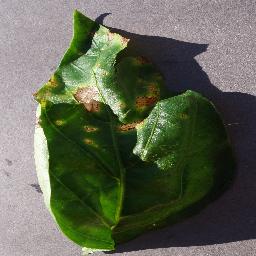
Label: Pepper,_bell___Bacterial_spot